Thymidylate synthase

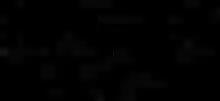
This shows the overall pathway that thymidylate synthase and its intermediates take

In the proposed mechanism, TS forms a covalent bond to the substrate dUMP through a 1,4-addition involving a cysteine nucleophile. The substrate tetrahydrofolate donates a methyl group to the alpha carbon while reducing the new methyl on dUMP to form dTMP.